Isolate (film)

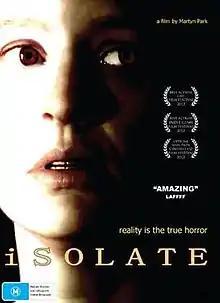
Australian release poster

Isolate, styled as "iSOLATE", is a 2012 Australian horror film written and directed by indie filmmaker Martyn Park, starring Jacinta John and Terry Serio. The film premiered at the inaugural Los Angeles Fear and Fantasy Film Festival in 2012, where its lead actress Jacinta John won the best actress award for her portrayal of Scout Taylor.|